Gaetz Music House

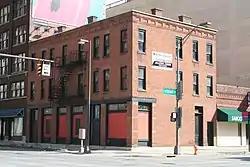
Exterior in 2014

Gaetz Music House is a historic building in Downtown Columbus, Ohio. It was listed on the National Register of Historic Places in 2014.